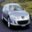
Label: automobile